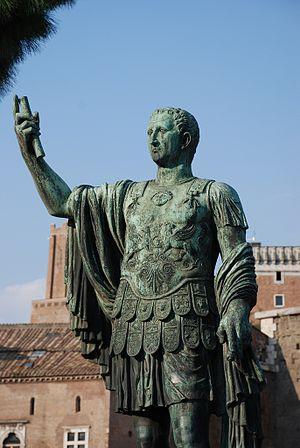
Nerva, né sous le nom de Marcus Cocceius Nerva le 8 novembre 30 à Narni et mort le 27 janvier 98 à Rome, est empereur romain du 18 septembre 96 jusqu'à sa mort. À sa mort, il porte le nom de Imperator Nerva Cæsar Augustus Germanicus.